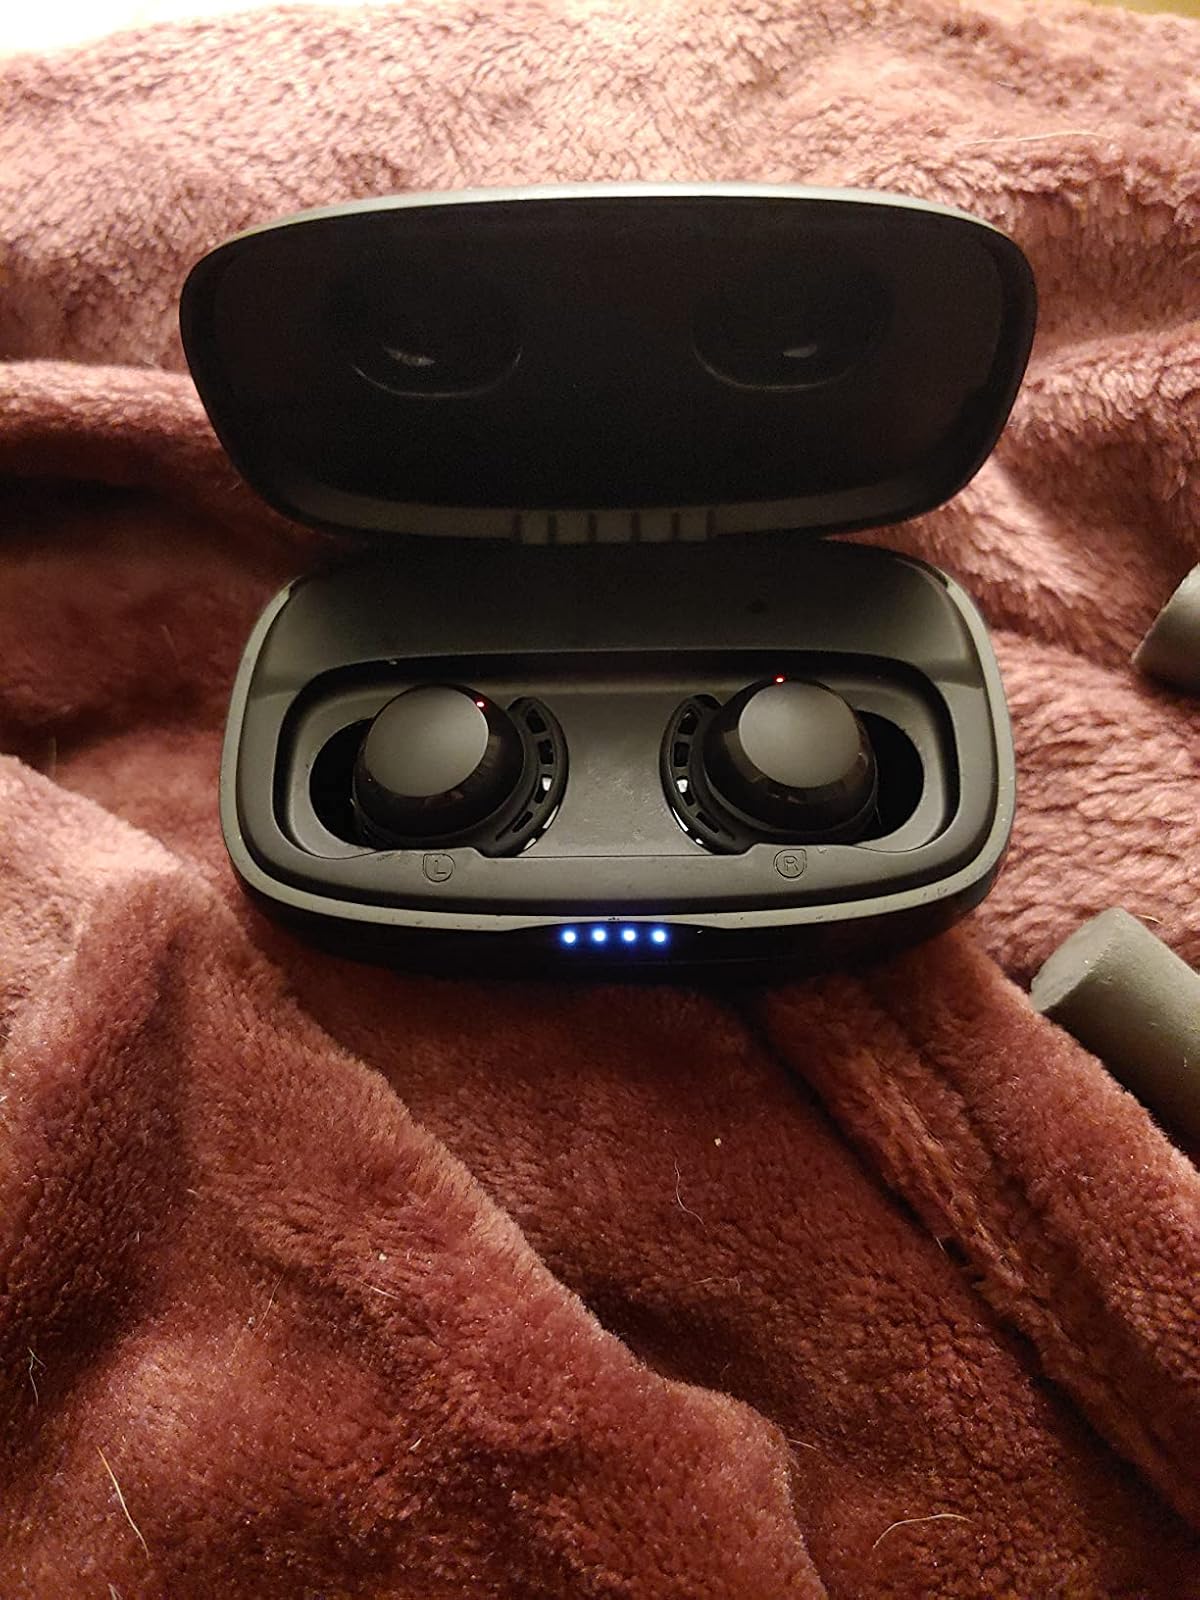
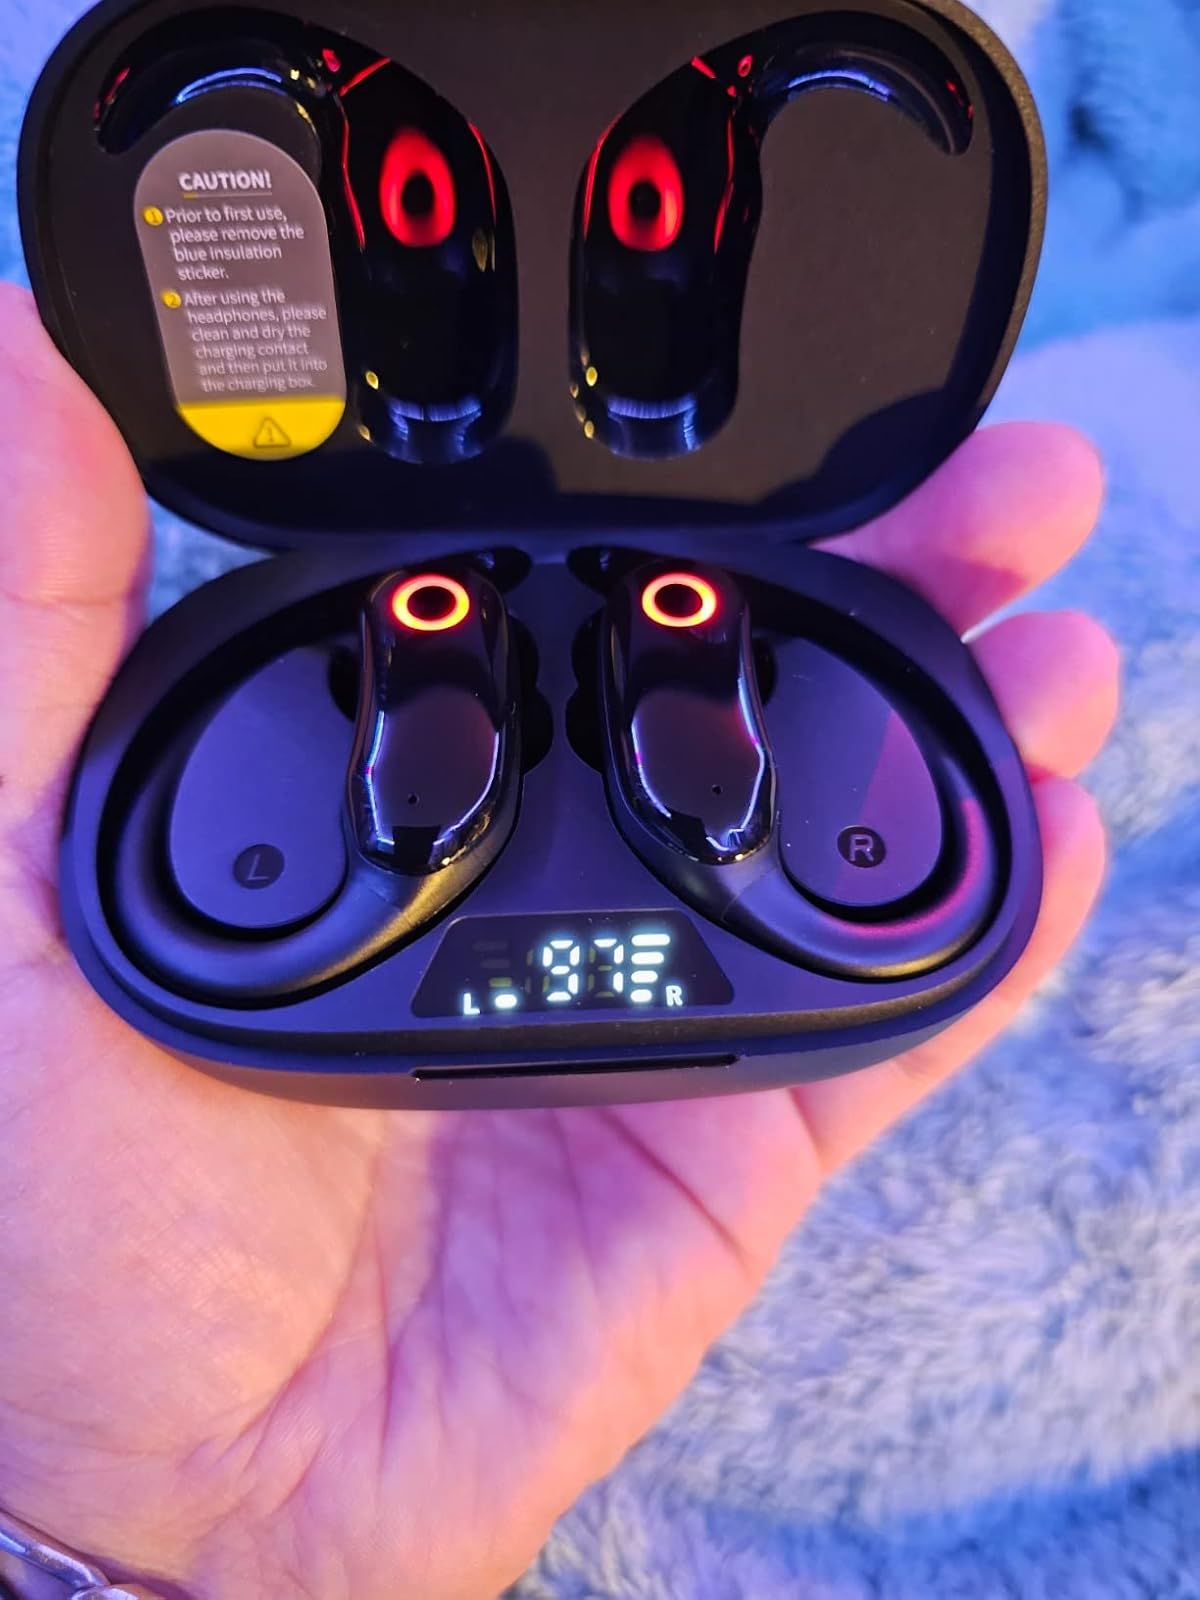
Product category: earbuds
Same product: no